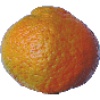
Label: mandarine